Vali (Ramayana)

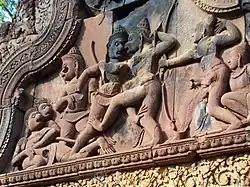
A stone bas relief at Banteay Srei in Cambodia depicts the combat between Vali and Sugriva. In the middle, the two brothers are shown fighting. To the right, Rama fires his bow. To the left, Vali lies dying in the arms of another monkey.

According to the epic, fourteen types of gems or treasures were produced from the churning of the ocean during the time of the Kurma avatar. Among these treasures were various apsaras (divine nymphs), one of whom was Tara. Tara was produced from the churning of the ocean, and Vali, who was assisting his father Indra in the churning, took Tara and married her.